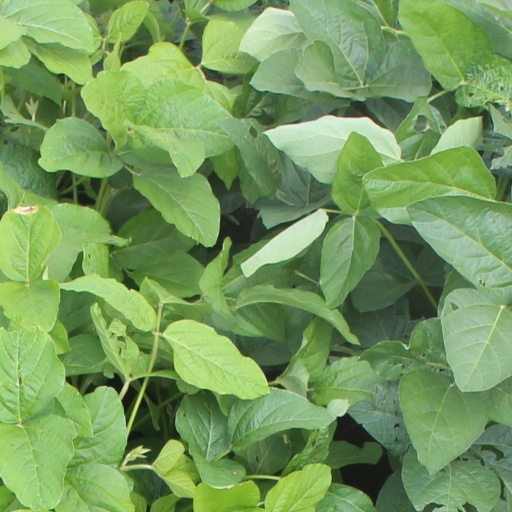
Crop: soybean